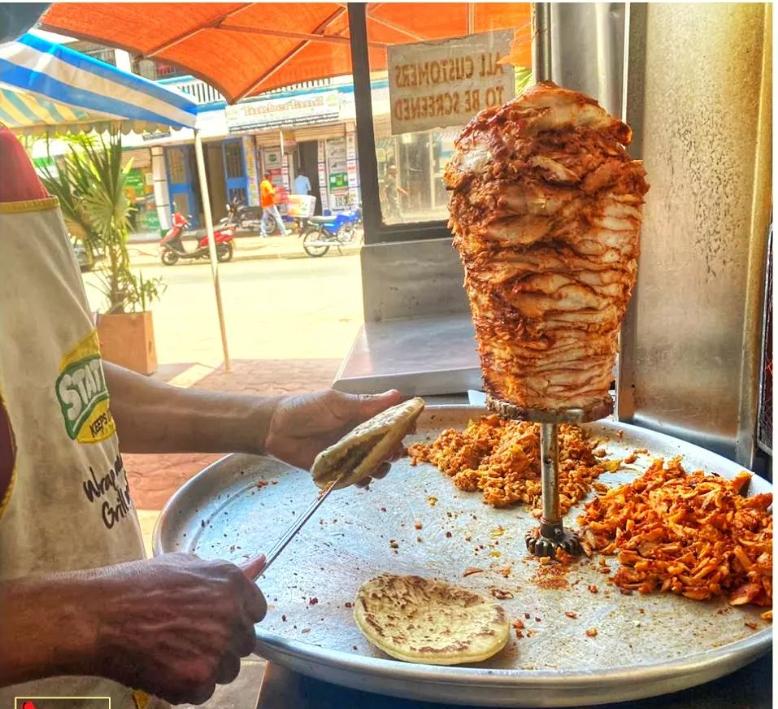
Muuzaji ameshikilia kisu anatengeneza shawarma. Amechanachana nyama zingine kwenye sinia na kuziweka kando. Amevalia gwanda la rangi nyeupe.